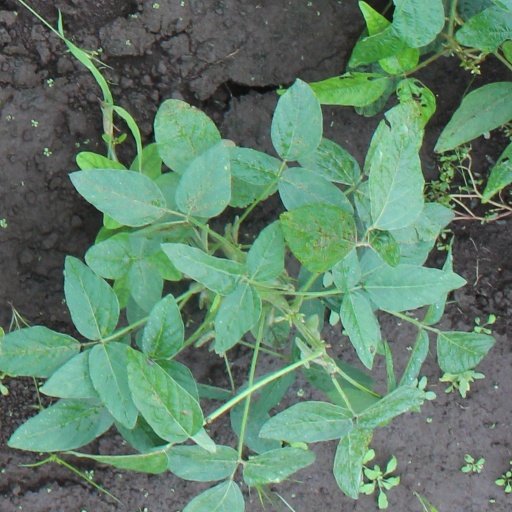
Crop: soybean